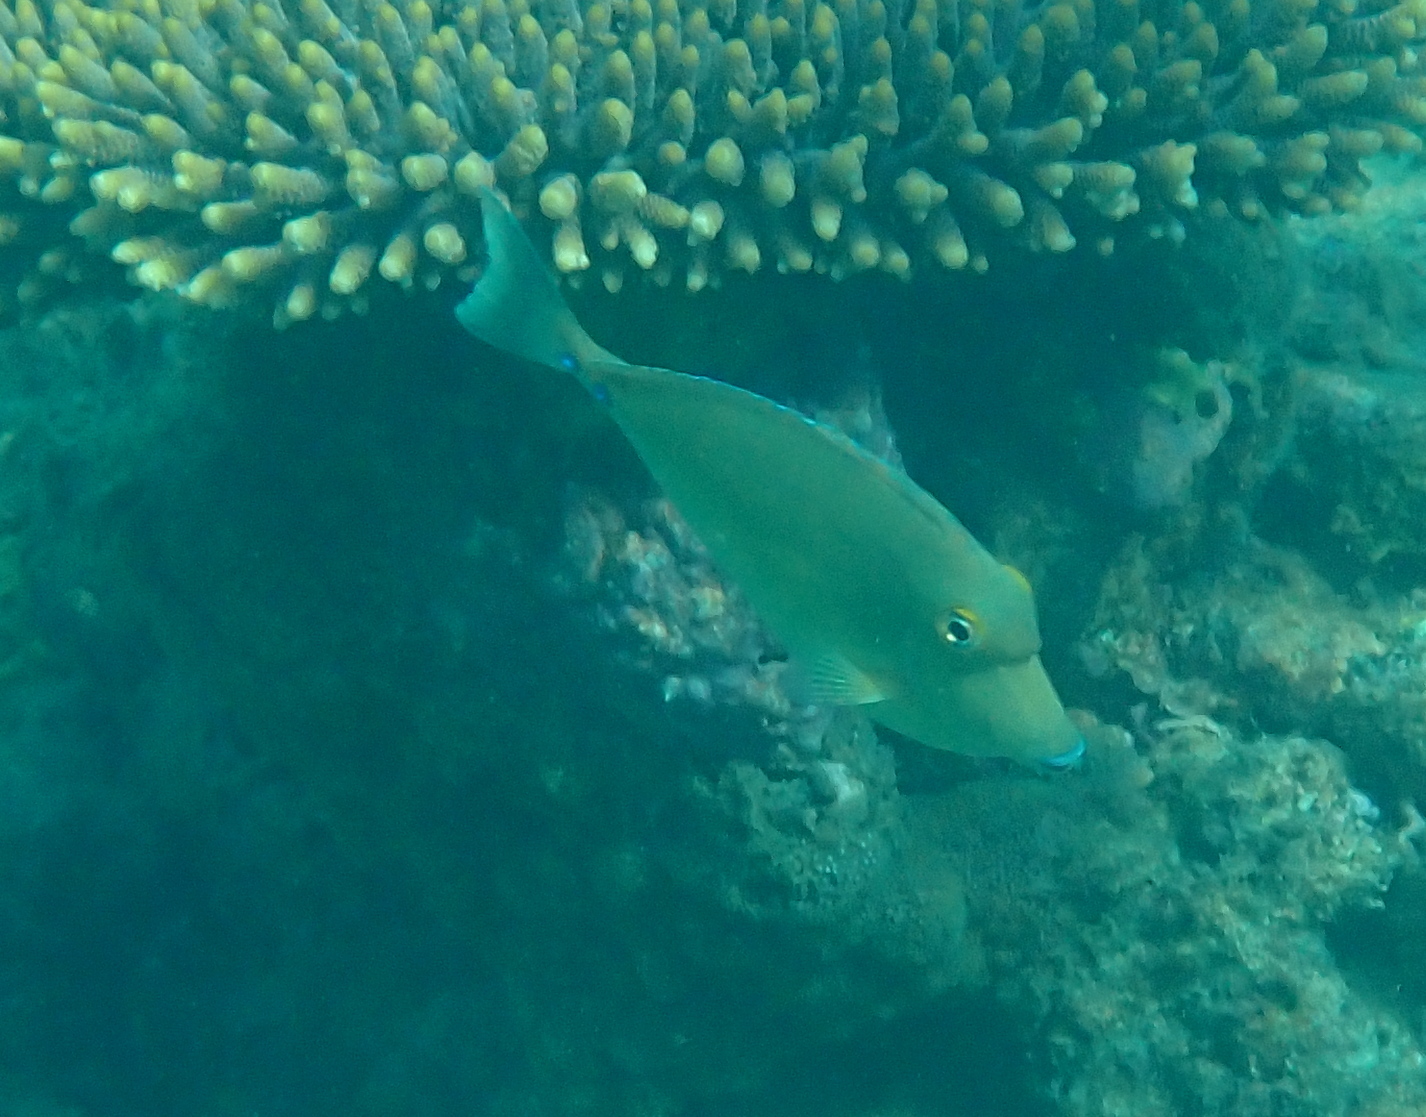
Naso unicornis (Bluespine Unicornfish)